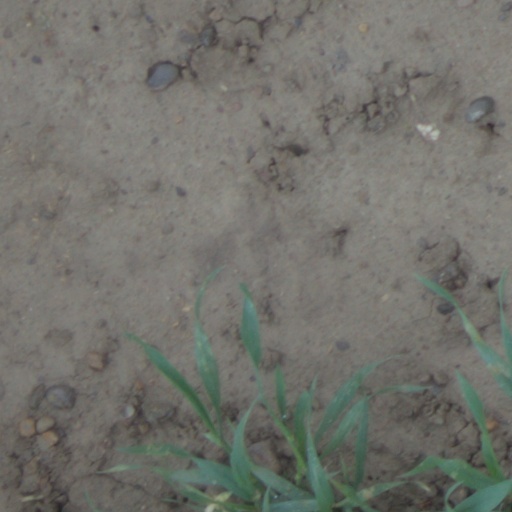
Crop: wheat